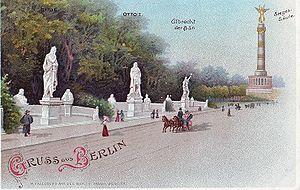
L'allée de la Victoire était une artère berlinoise prestigieuse, disparue peu après la Seconde Guerre mondiale. Conçue et financée par le Kaiser Guillaume II comme allée d'agrément du Großer Tiergarten, elle voit sa construction s'échelonner entre 1895 et 1901.